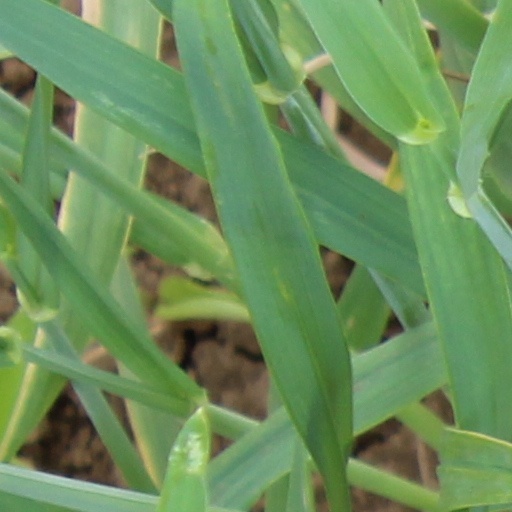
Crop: wheat